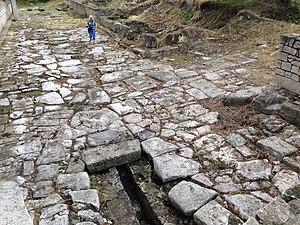
Marcianopolis est une colonie romaine fondée en 106 par l'empereur Trajan et dédiée à sa sœur Ulpia Marciana.